Faro Mazatlán

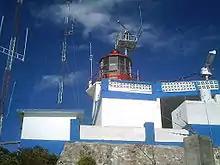
Close view of the lighthouse

The Faro Mazatlán is a lighthouse located on top of Crestón Island in Mazatlán.